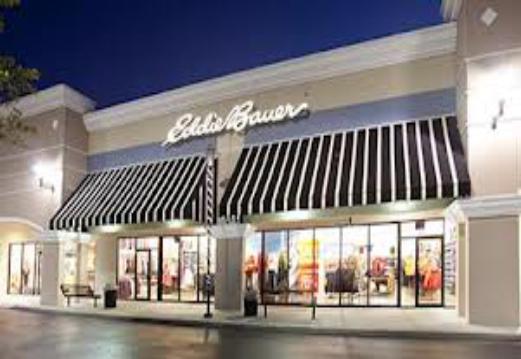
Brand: Eddie Bauer
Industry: Clothes